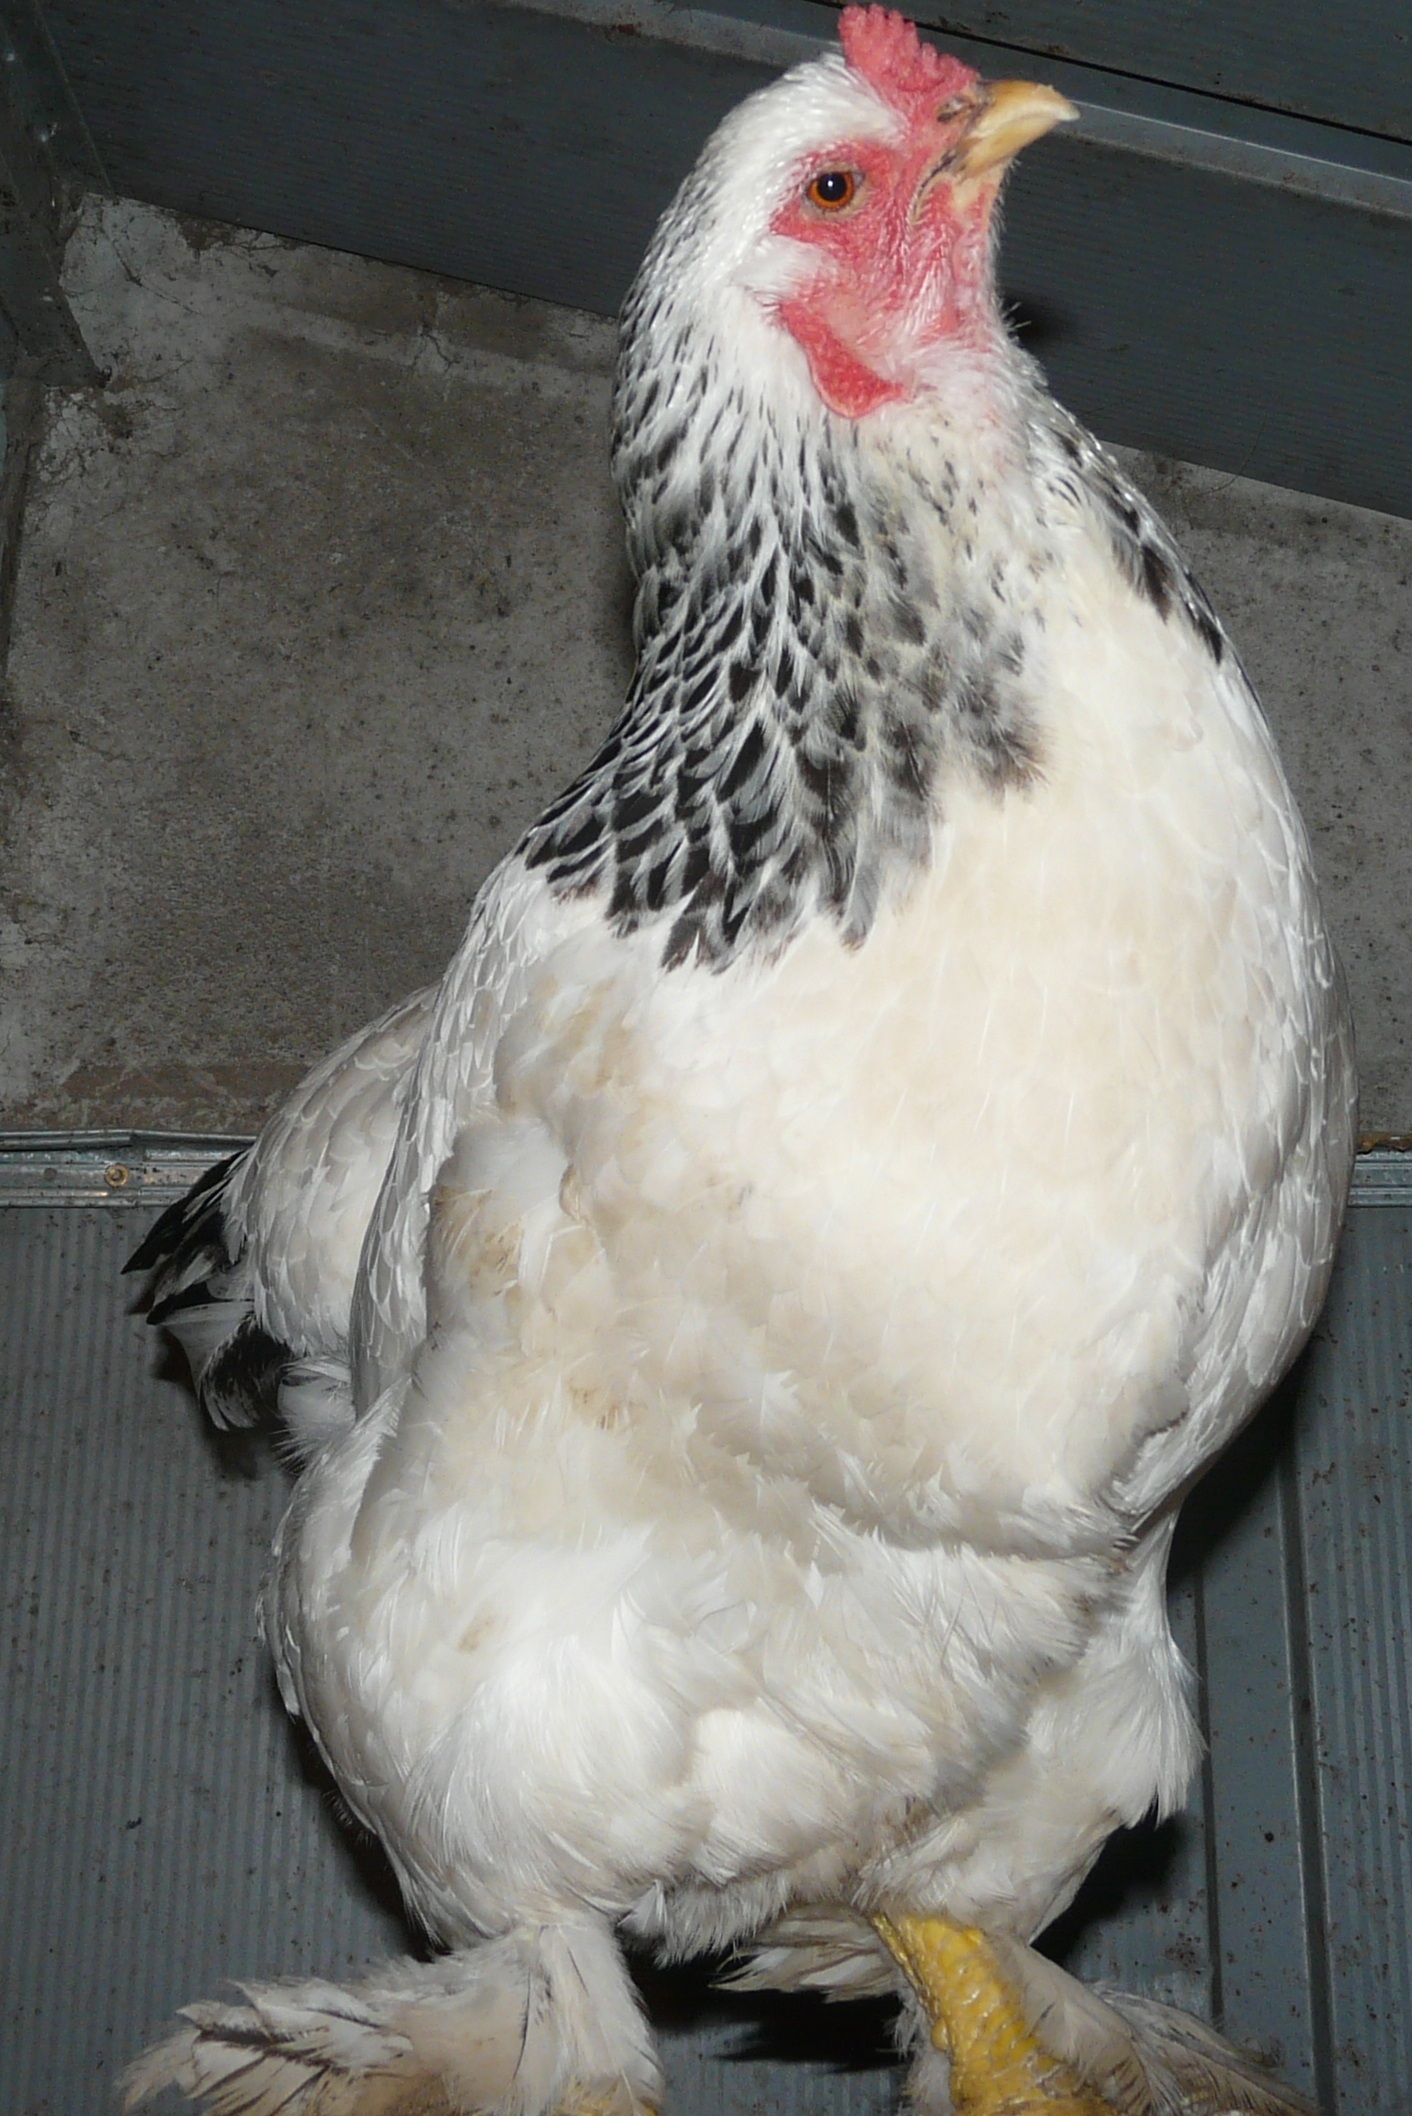
bird, wing, farm, beak, chicken, fowl, fauna, hen, galliformes, vertebrate, phasianidae, pigeons and doves